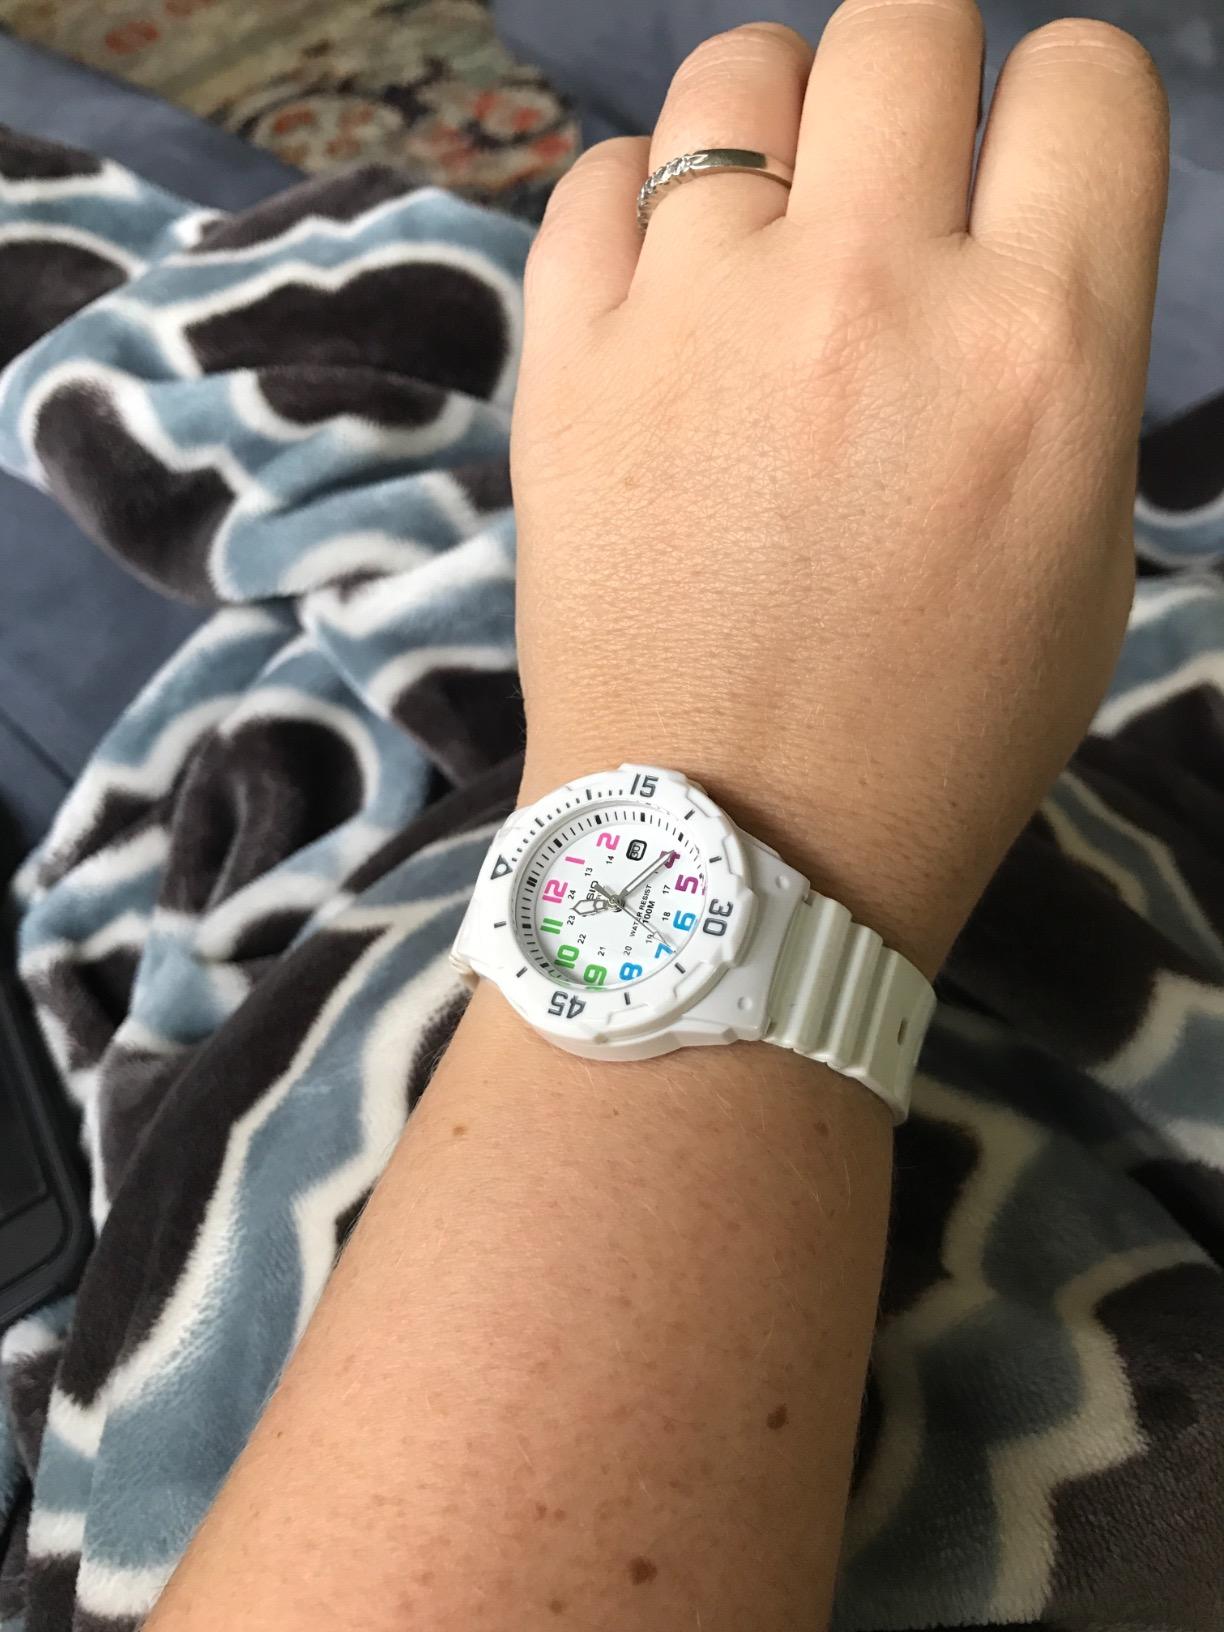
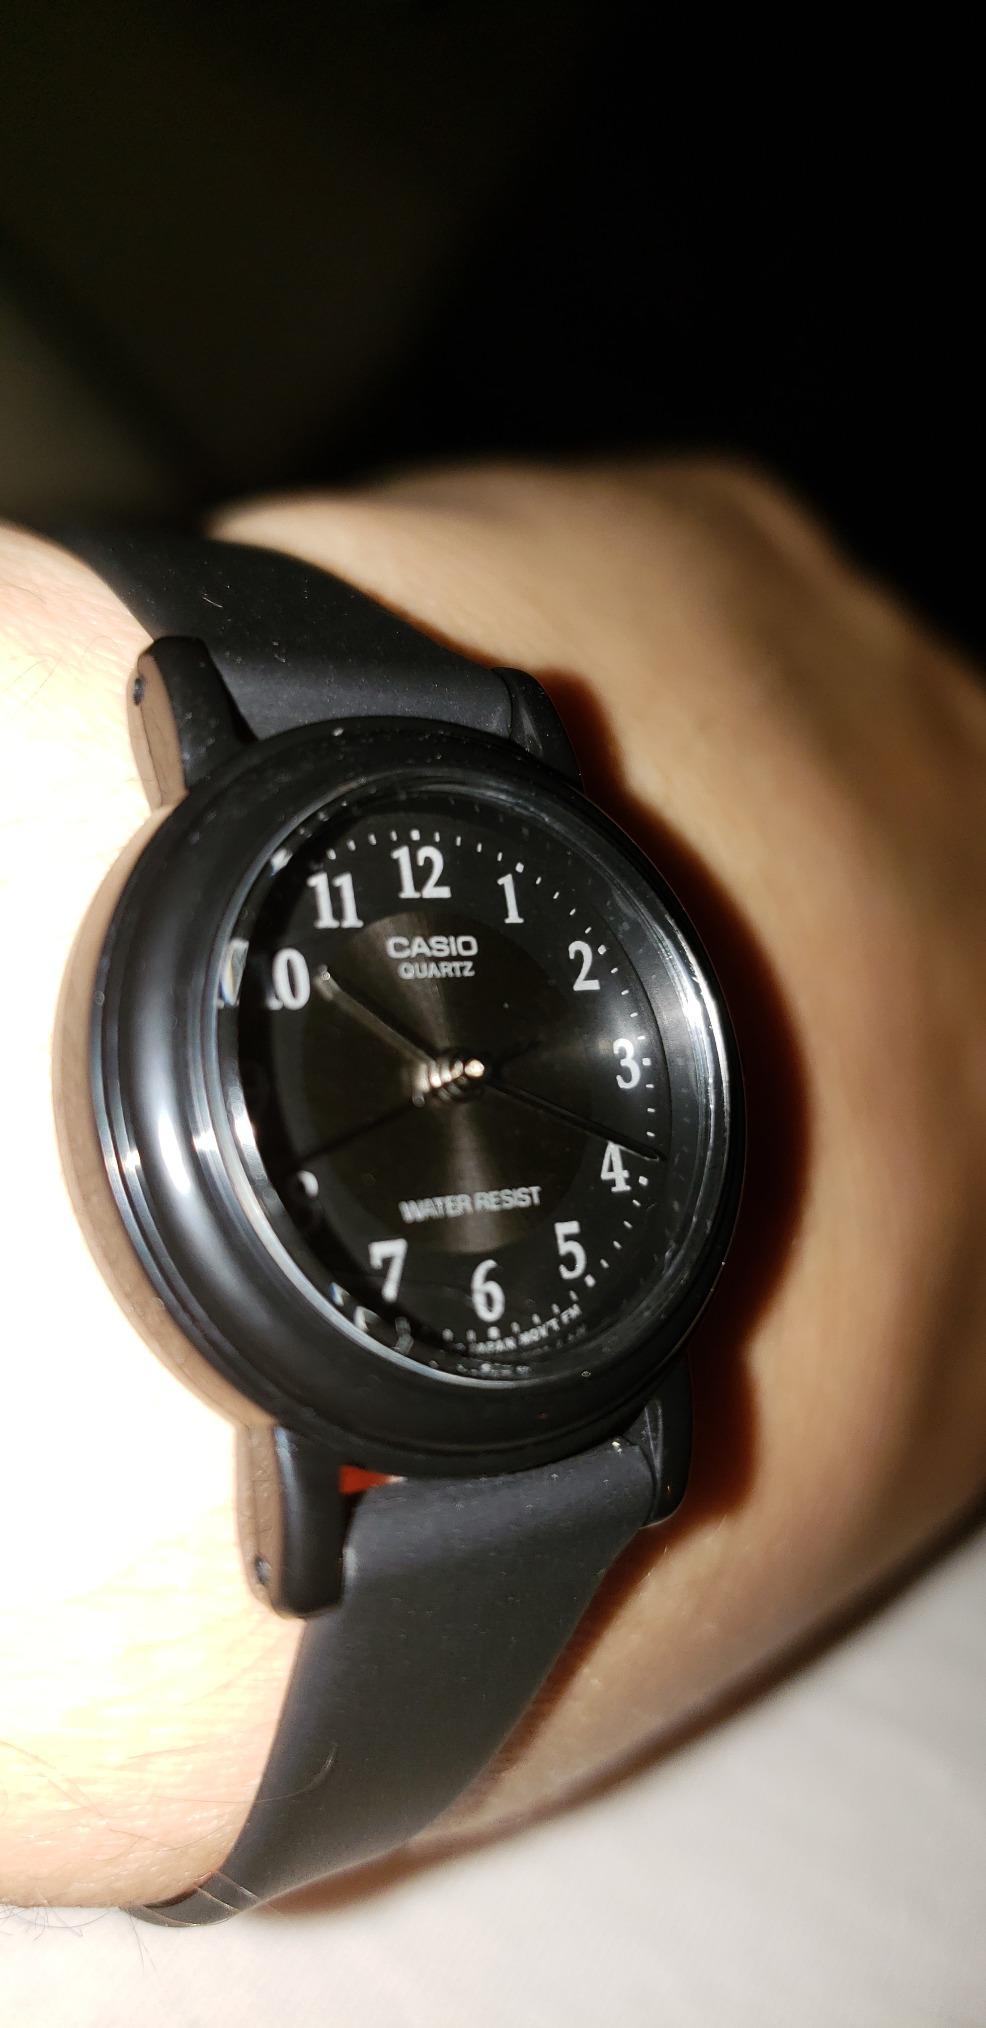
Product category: accessories_watch
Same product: no